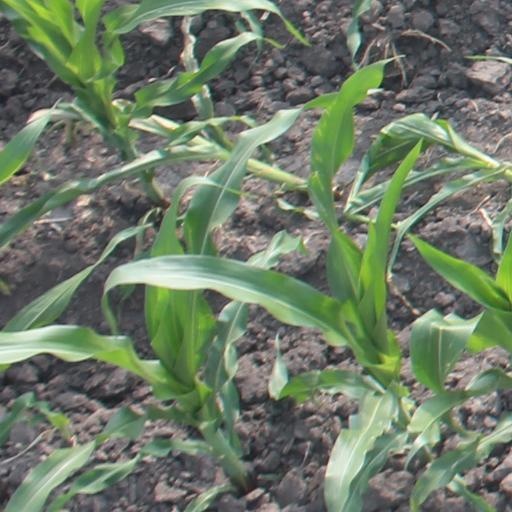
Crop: maize; corn